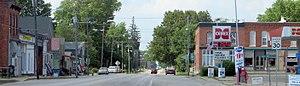
Altona est un village du comté de Knox dans l'Illinois, aux États-Unis. Situé au nord du comté, il est fondé en 1854 et incorporé le 5 août 1897.